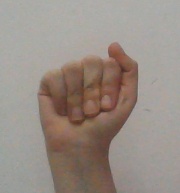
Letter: saad